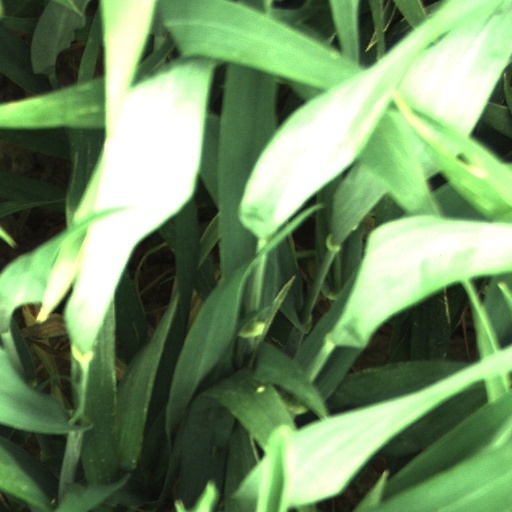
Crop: wheat